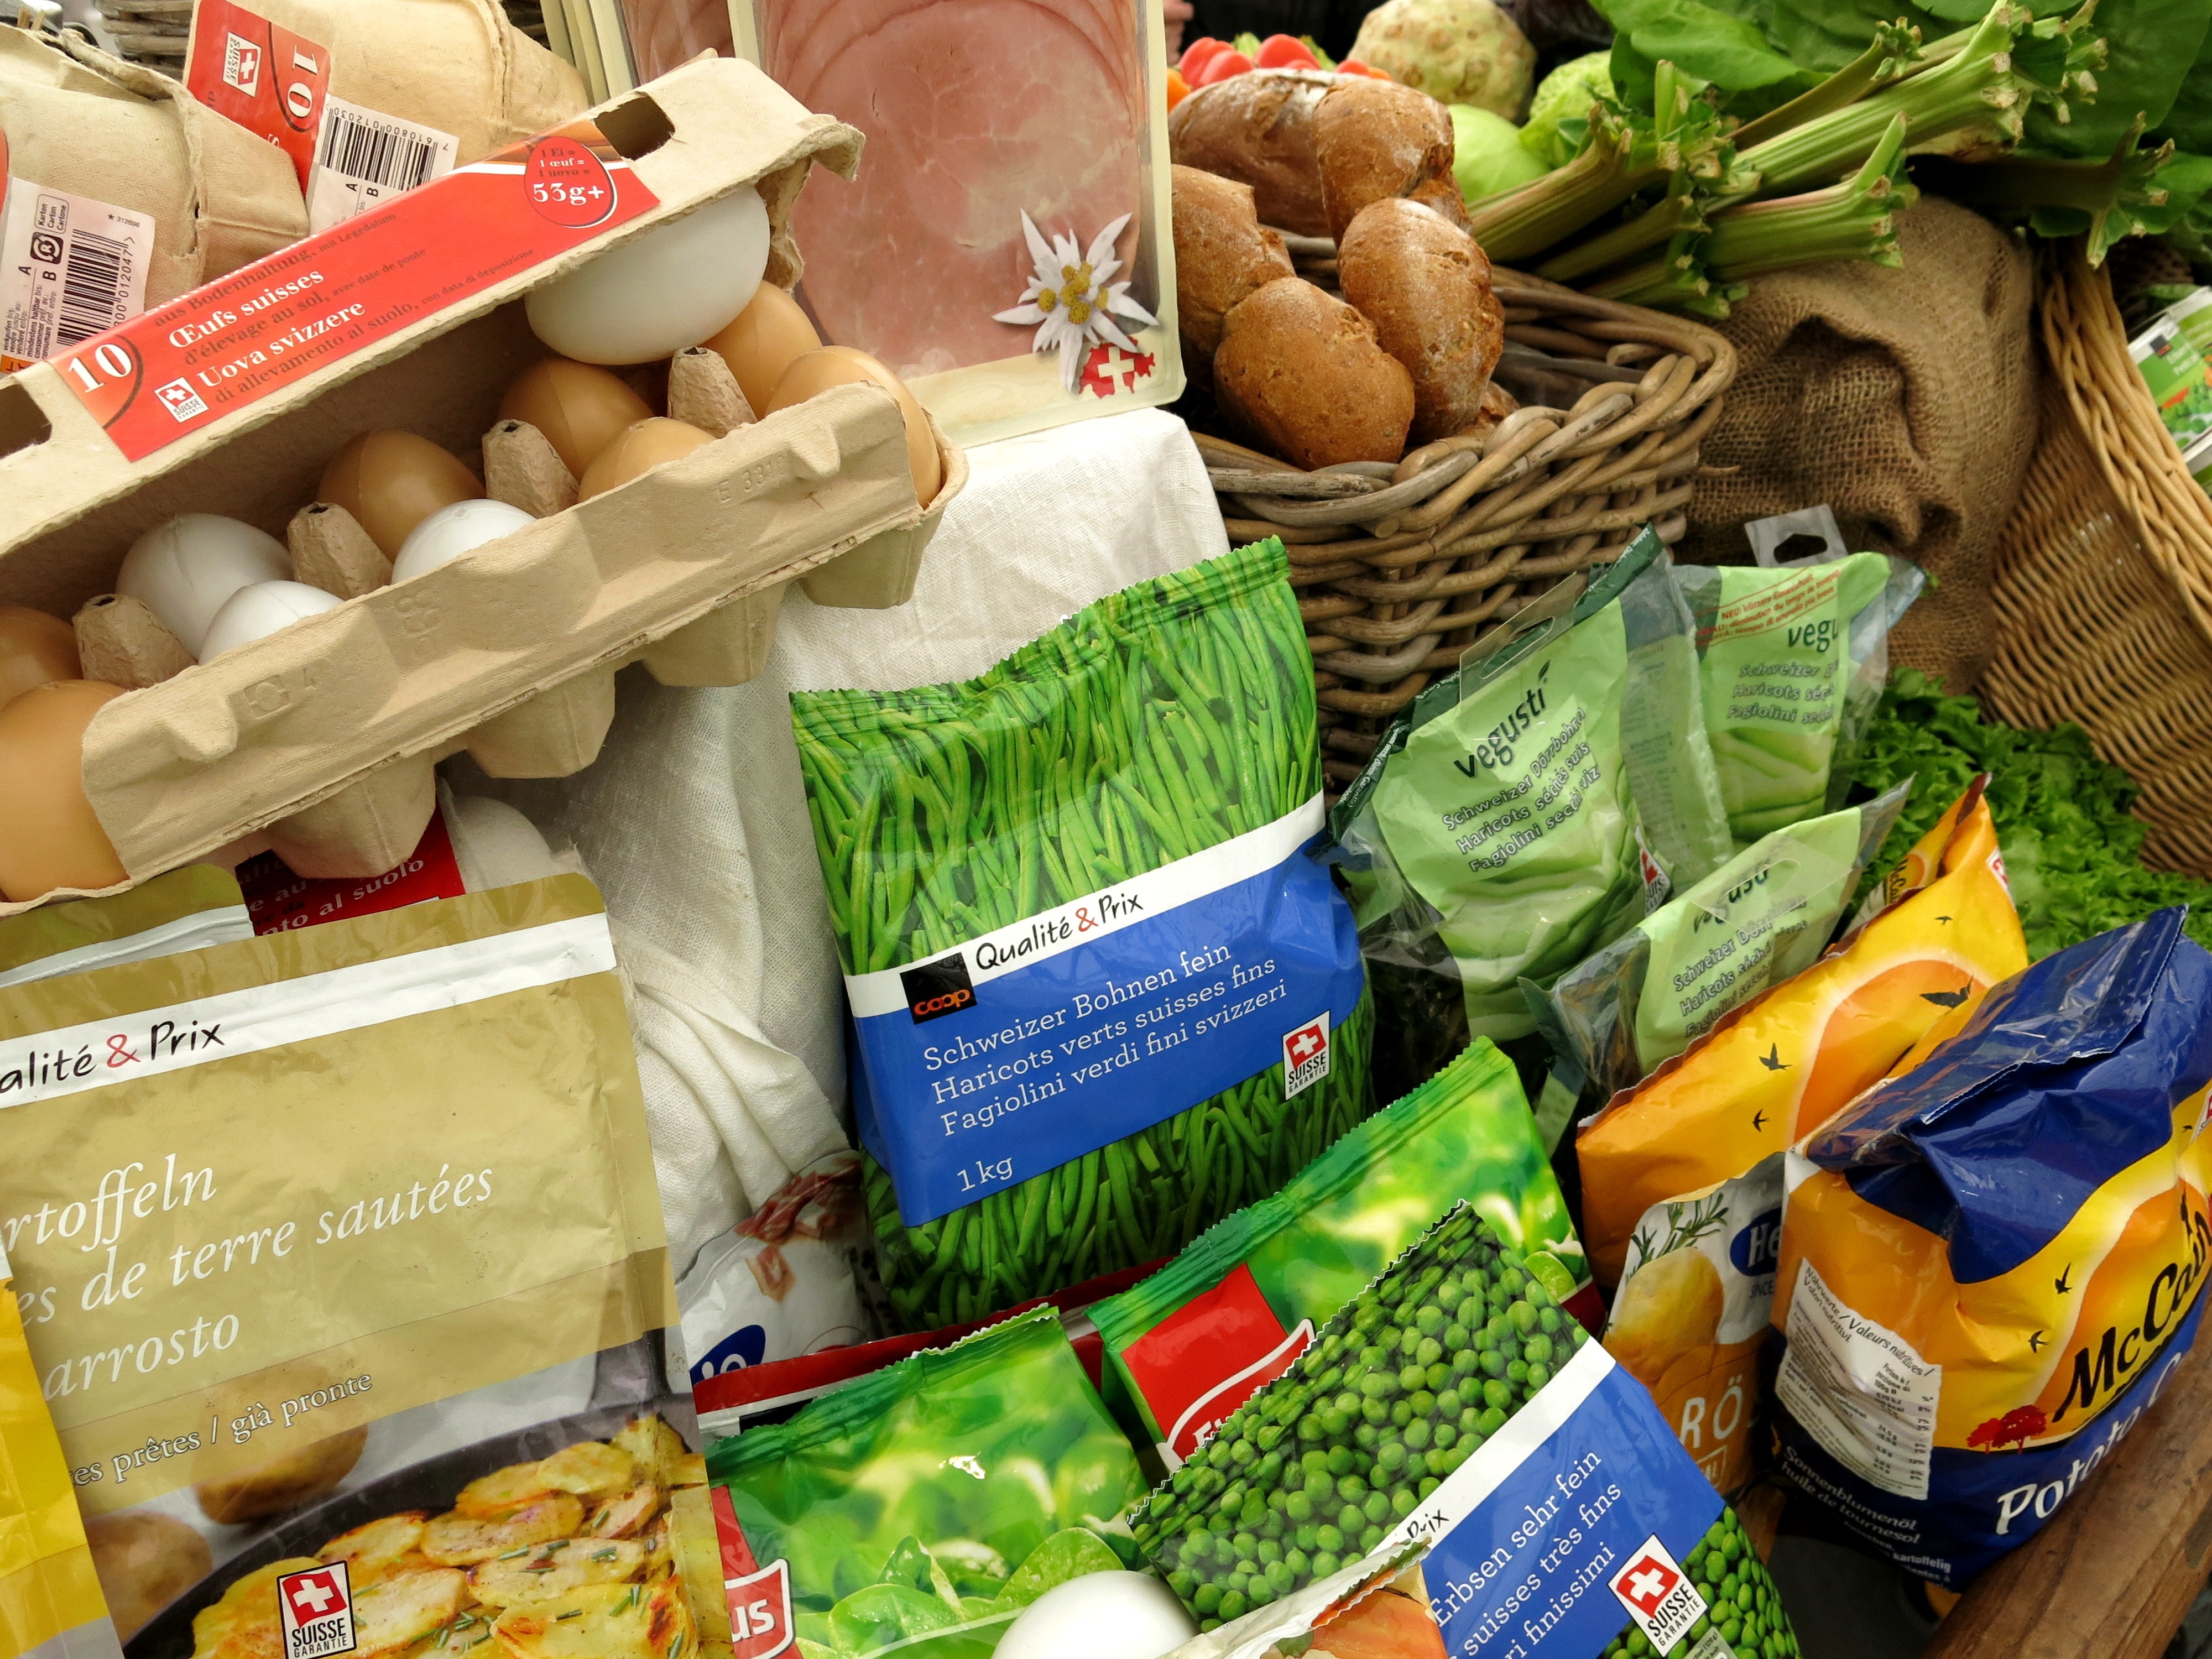
farm, city, range, dish, meal, food, vendor, produce, market, basket, egg, public space, vegetables, supermarket, grocery store, packed, bauer, peas, pack, local food, compilation, human settlement, greengrocer